2011 Football League Cup final

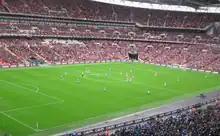
The teams lining up for kick-off

There was a moment of contention just two minutes into the match as an early Birmingham chance was created through Lee Bowyer, who appeared to be fouled by Arsenal goalkeeper Wojciech Szczęsny in what would probably have been a penalty kick and red card for the keeper. However, Bowyer had already been flagged offside (a decision that replays proved was incorrect).